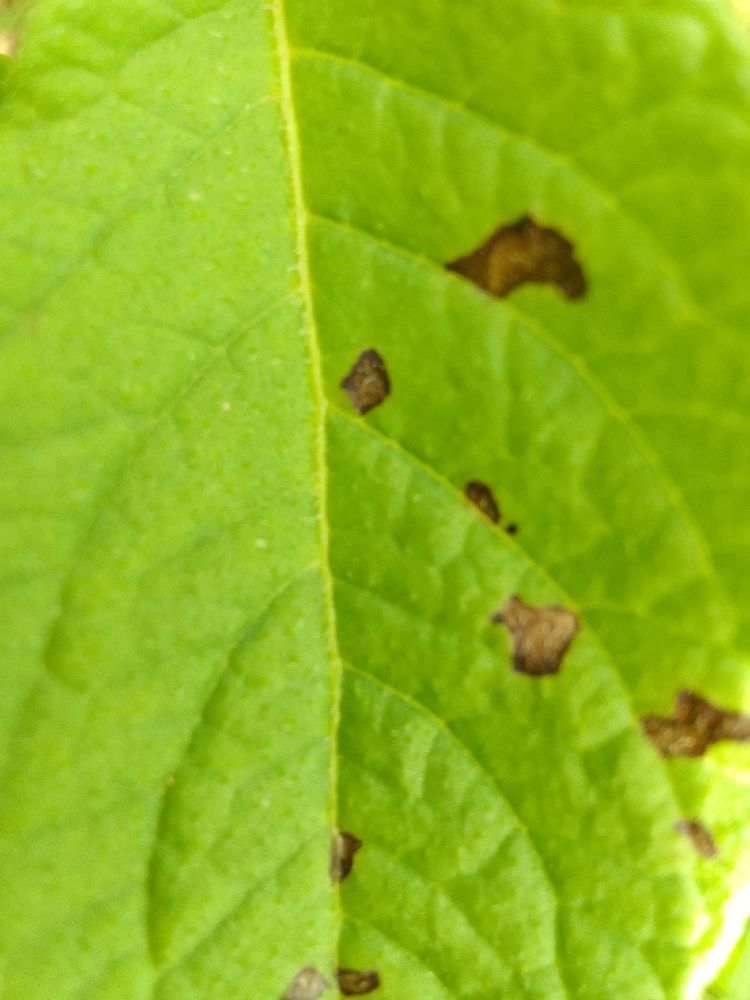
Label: Early blight